History of Lamborghini

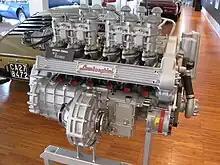
The Lamborghini V12 engine, designed by Giotto Bizzarrini found its use in Lamborghini Automobiles for over 50 years

Automobili Lamborghini S.p.A. is an Italian brand and manufacturer of luxury automobiles. Lamborghini's production facility and headquarters are located in Sant'Agata Bolognese, Italy. Italian manufacturing magnate Ferruccio Lamborghini founded the company in 1963 with the objective of producing a refined grand touring car to compete with offerings from established marques such as Ferrari. The company's first models were introduced in the mid-1960s and were noted for their refinement, power and comfort. Lamborghini gained wide acclaim in 1966 for the Miura sports coupé, which established rear mid-engine, rear wheel drive as the standard layout for high-performance cars of the era.